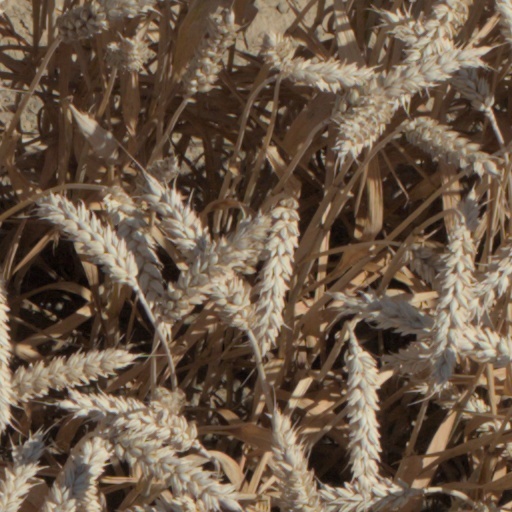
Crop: wheat